White Star Line

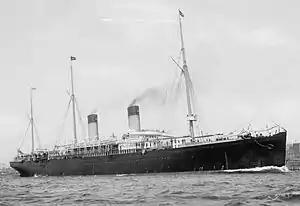
of 1889 (9,984 GRT)

Over the next 12 years, White Star focused their attention on other matters of business, expanding their services with the introduction of several cargo and livestock carriers on the North Atlantic as well as establishing a small but lucrative passenger and cargo service to New Zealand. By 1887 however, "Britannic" and "Germanic" and the four remaining "Oceanic"-class liners had aged significantly and were now being outpaced in speed and comfort by newer ships brought into service by White Star's competitors, in particular and . In an effort to outdo their competitors, White Star began making plans to put two new liners into service which would prove to be exceptionally innovative in design for the time, and . In order to build these new ships, Thomas Ismay made arrangements with the British Government under which in exchange for financial support from the British government, the two new ships would be designed not only as passenger liners, but also as armed merchant cruisers which could be requisitioned by the Royal Navy in times of war. Measuring in length and in width and with a gross tonnage of just under 10,000 tons, the new liners would be nearly twice the size of "Britannic" and "Germanic". Additionally, owing to the arrangement with the British Government, Teutonic and Majestic were the first White Star liners to be built with twin screws, powered by triple expansion engines capable of driving the ships at speeds of up to .